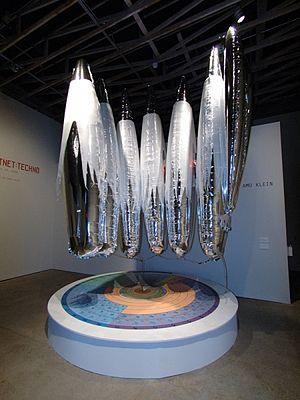
Yves Amu Klein, né à Nice le 6 août 1962, est un artiste installé aux États-Unis.